LGBTQ cinema in Latin America

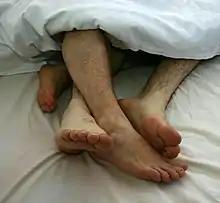
Two men's feet tangled under bedcovers

Within conventions of Latin American cinema there is a normative ideal that it is acceptable for women to sleep in the same bed together, with such situations not automatically placing a movie within the realm of queer cinema, but not for men; two men sharing a bed in Latin American cinema, even if those men are young, is often used as an indication of queer acts that are not explicitly shown. Related to the machismo present both in society and culture, Gustavo Subero suggests that bed-sharing for men is used as a stand-in when male homosexuality will not be physically expressed in order to not "challenge the rigid sexual system operating in Latin America".